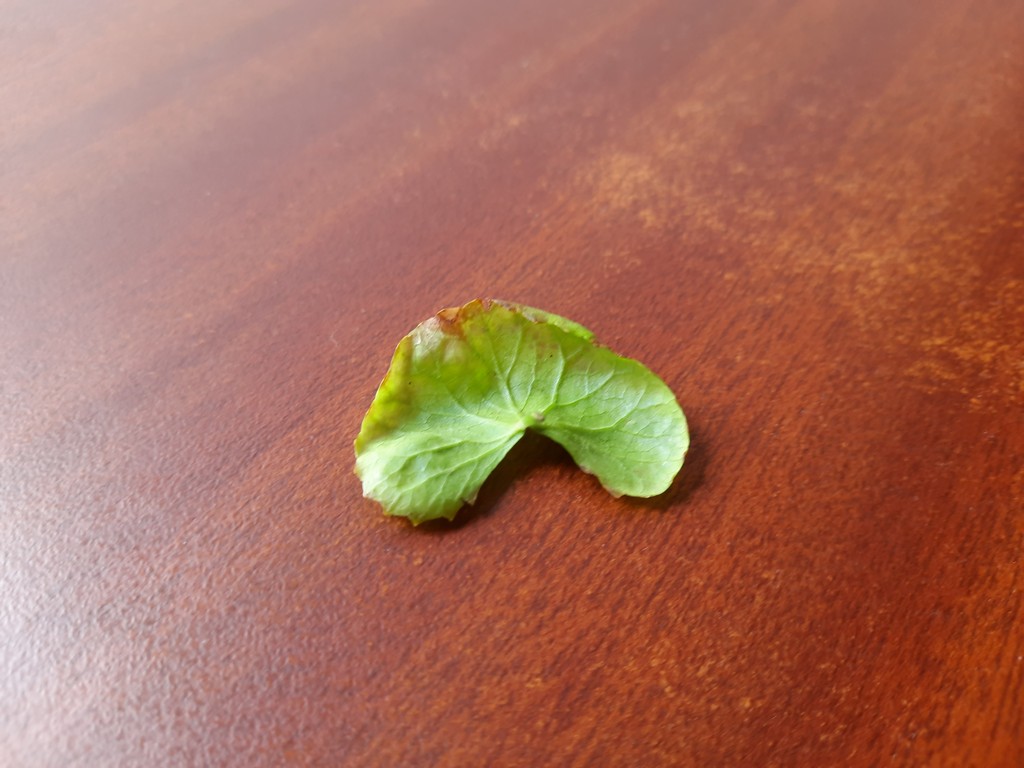
Label: Unhealthy